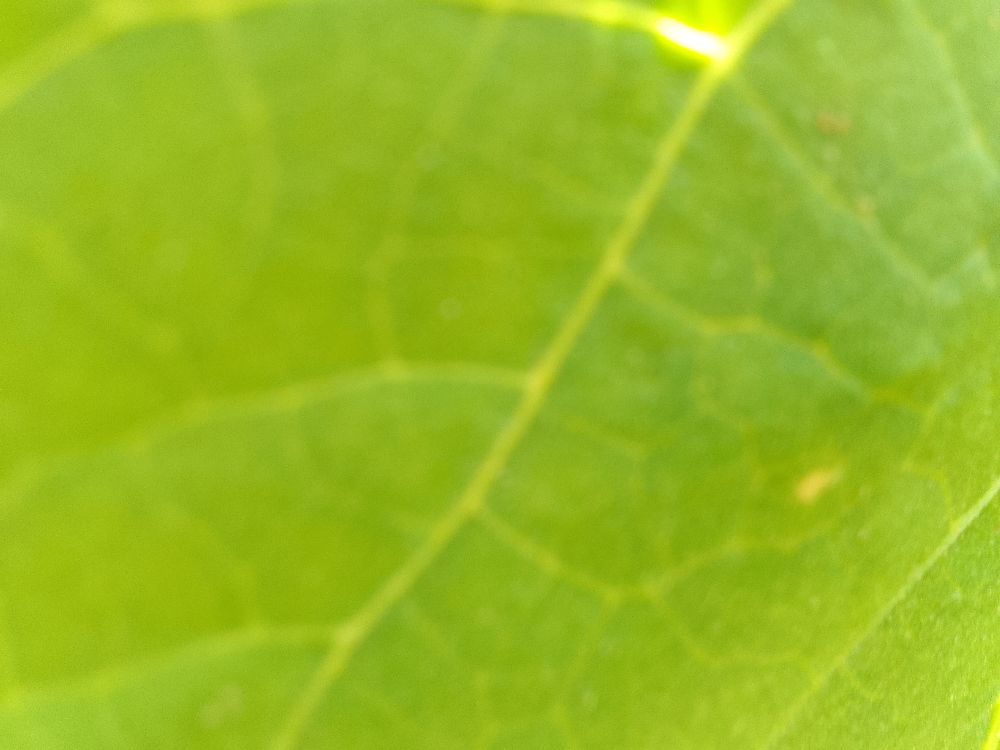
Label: healthy